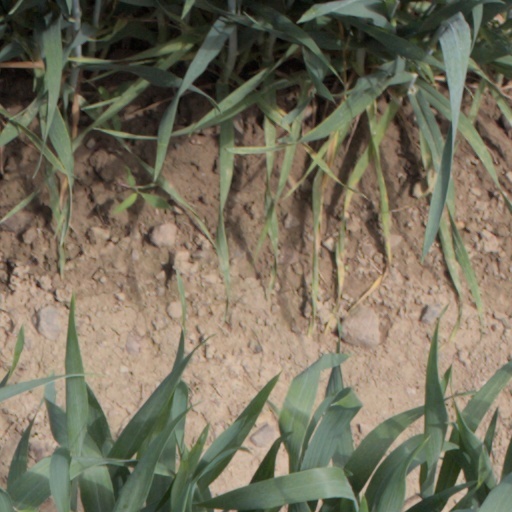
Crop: wheat